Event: Nepal Earthquake
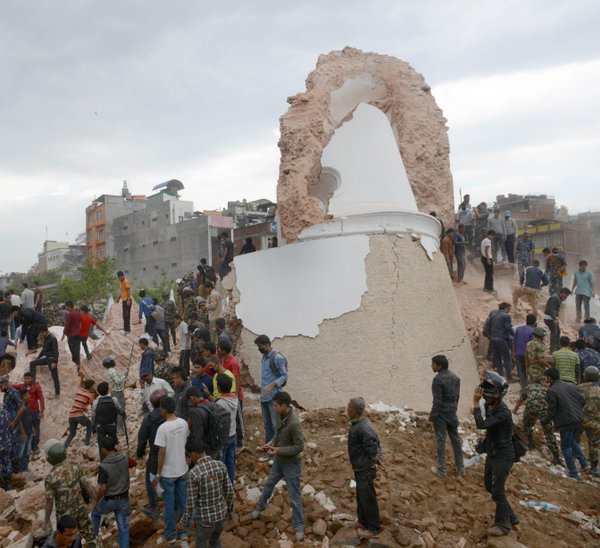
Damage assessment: damage